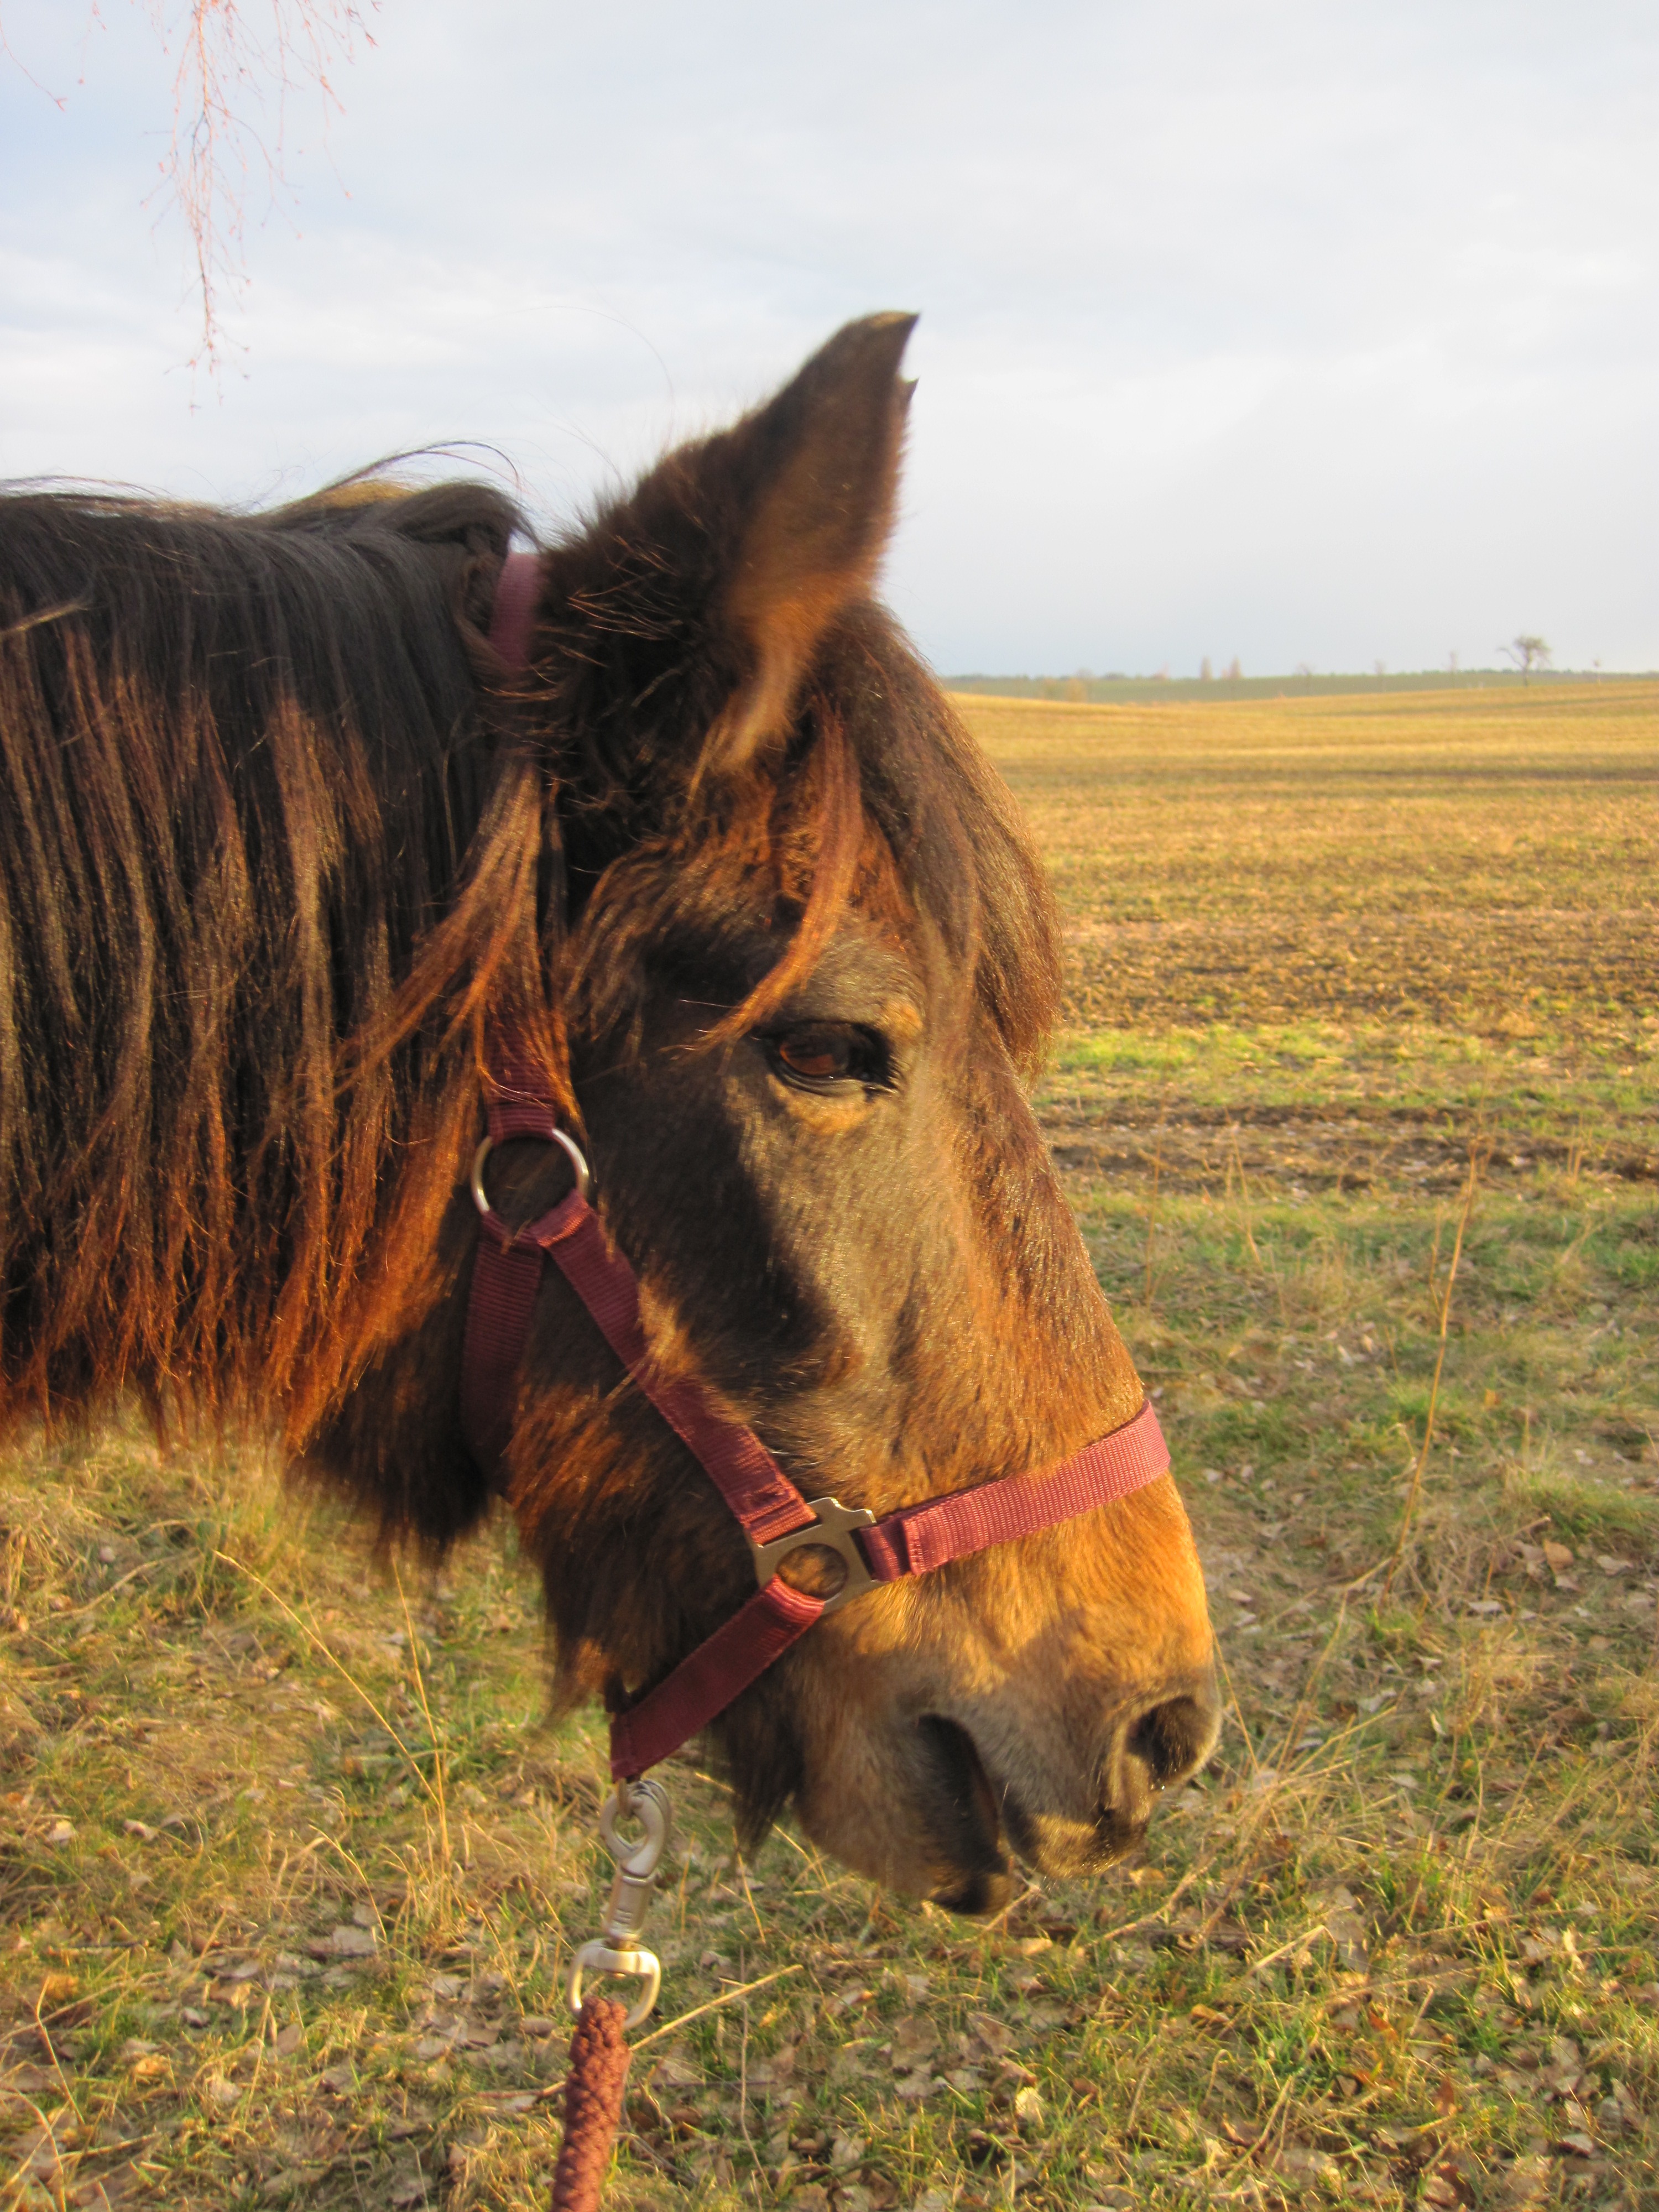
grass, sun, field, farm, meadow, prairie, sweet, flower, animal, wildlife, pasture, grazing, horse, brown, mammal, stallion, mane, fauna, donkey, pony, grassland, vertebrate, mare, mood, horse head, halter, rural area, pack animal, cattle like mammal, horse like mammal, mustang horse